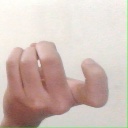
अक्षर: ज